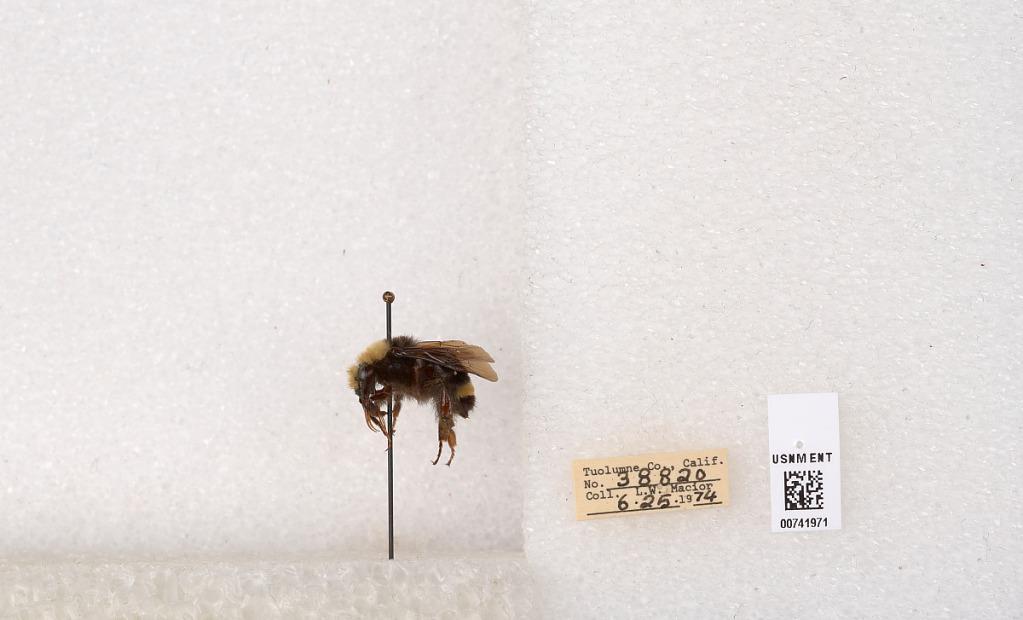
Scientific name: Bombus (Pyrobombus) vosnesenskii Radoszkowski
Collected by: L. Macior
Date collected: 1974-6-25
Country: United States
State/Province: California
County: Tuolumne
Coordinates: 37.9712, -120.228